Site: brandenburg
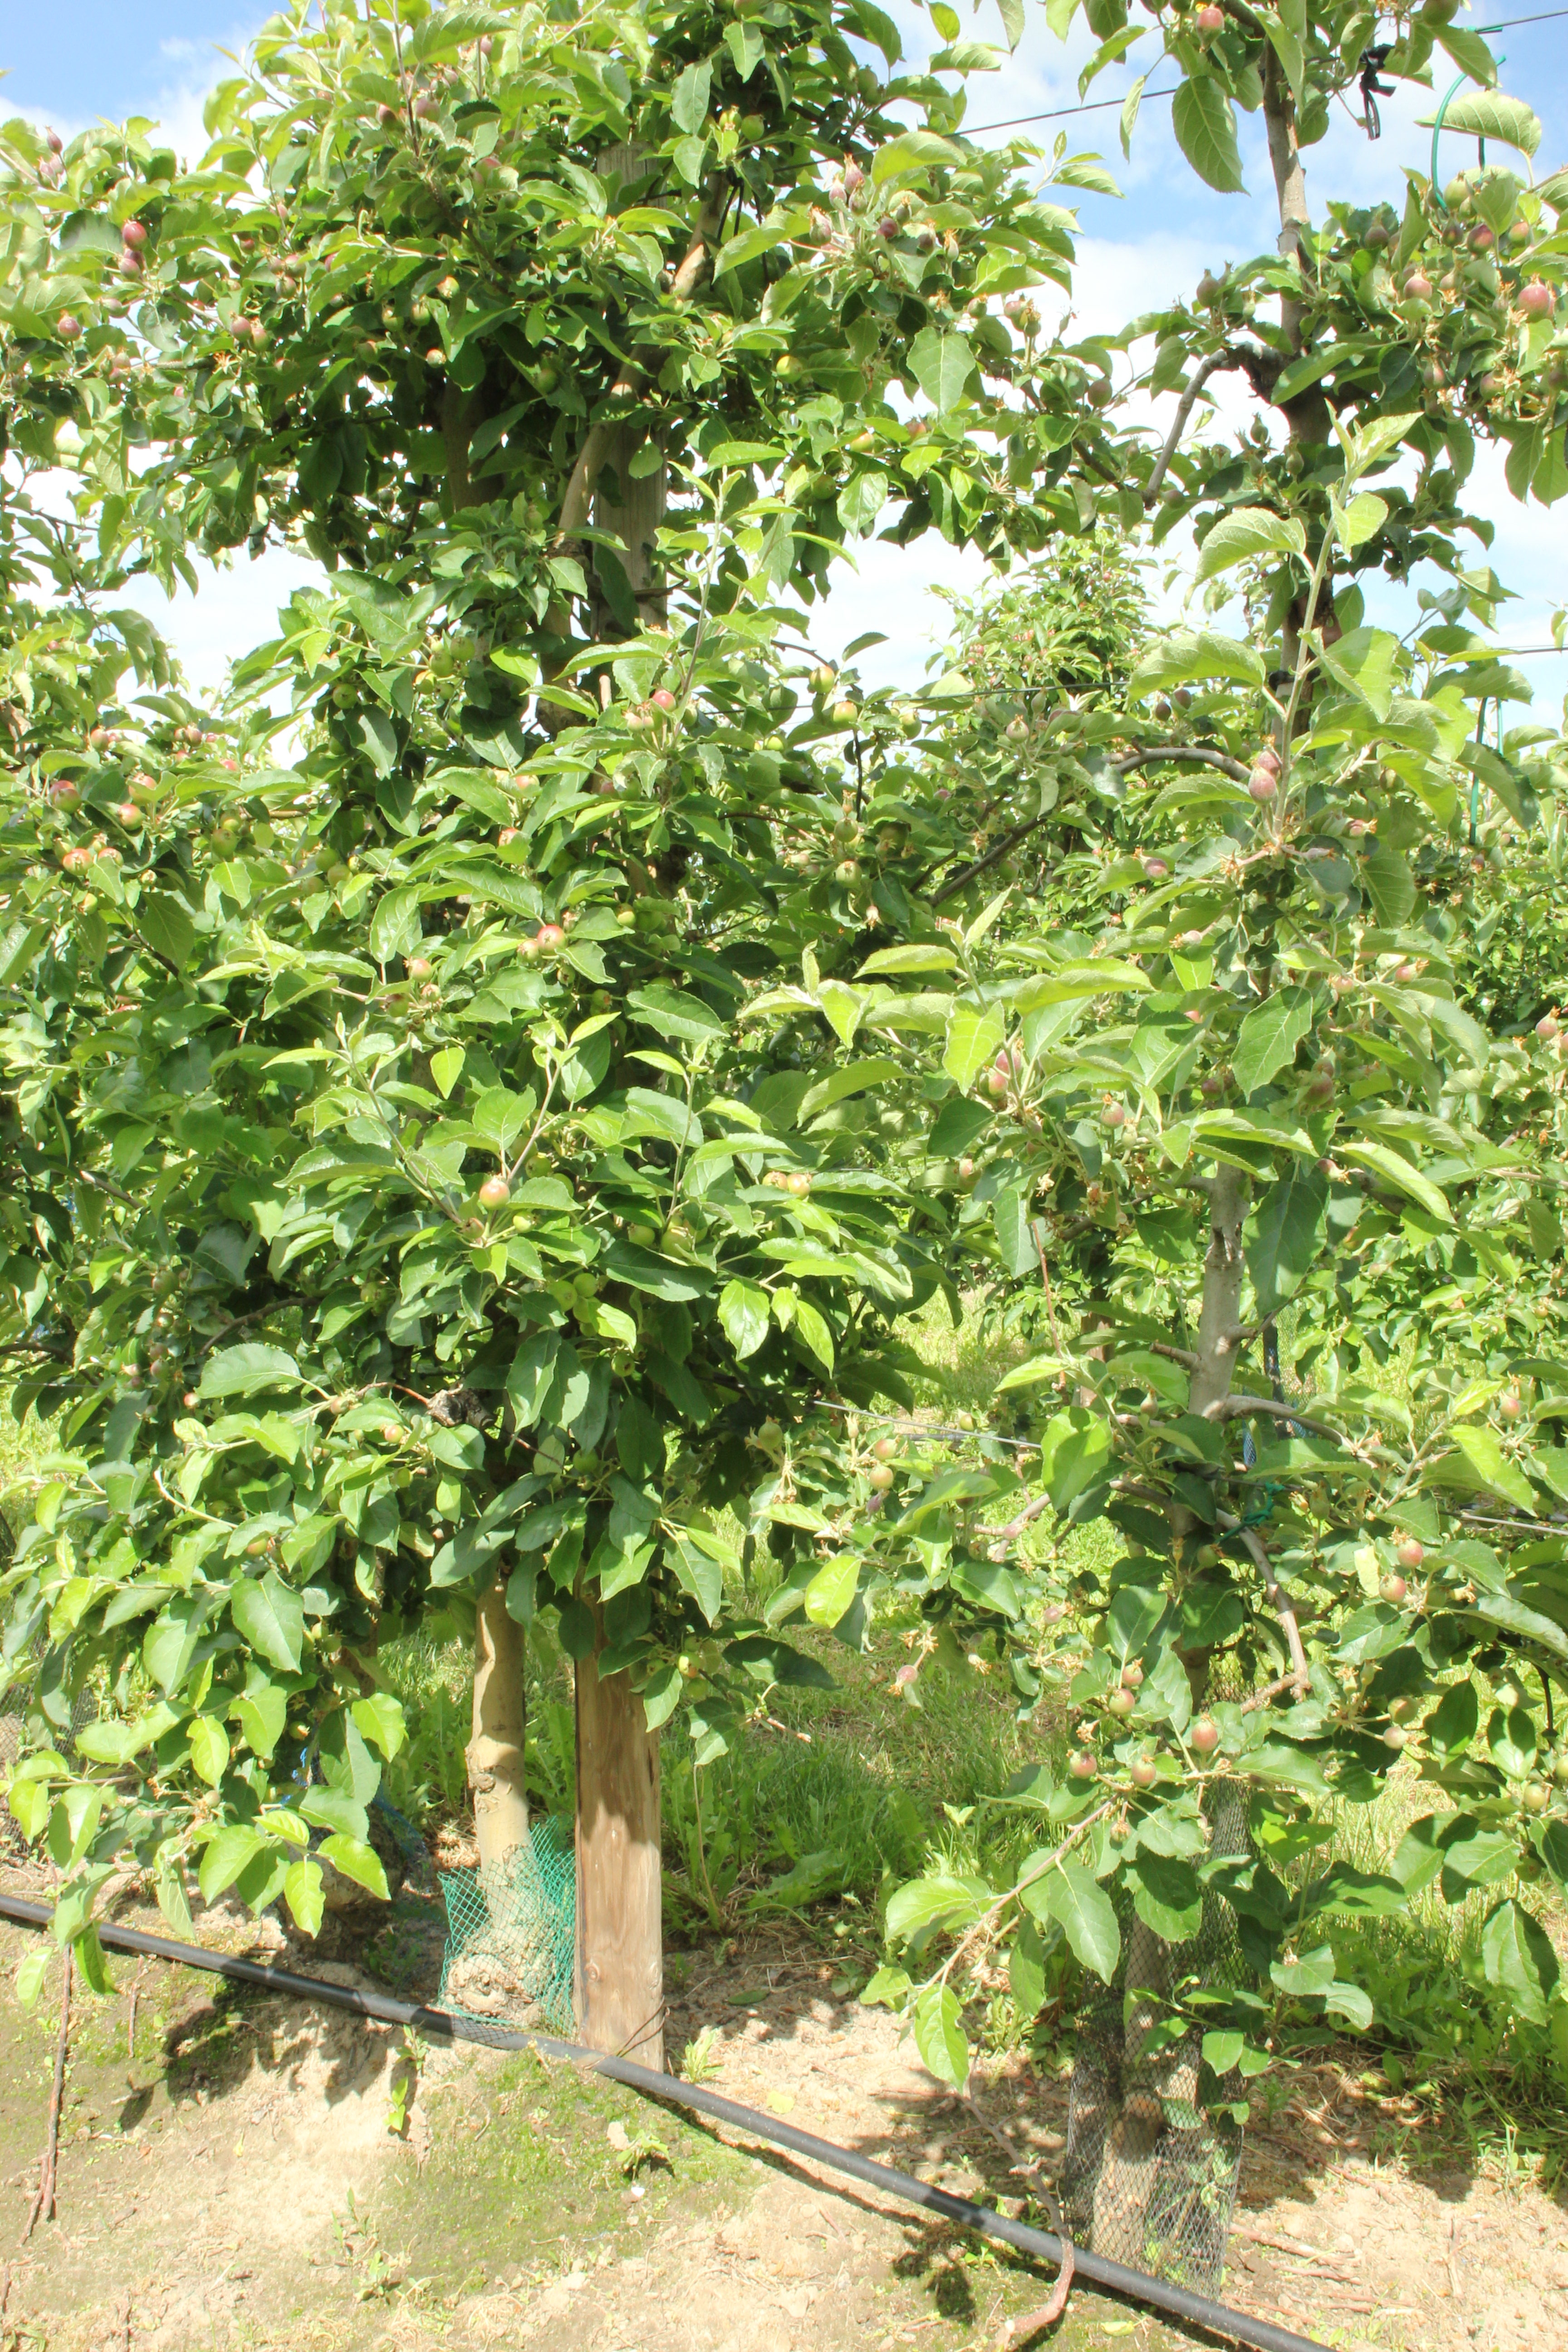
Growth stage (BBCH 72): Development of fruit